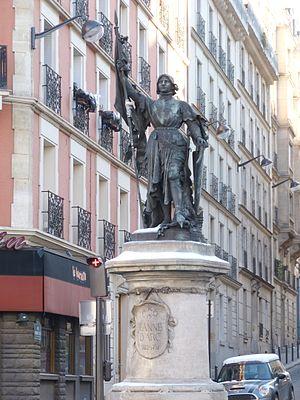
Jeanne d'Arc en armure (1887), statue par Émile-François Chatrousse (1829-1896), installée en 1891 à l'extrémité de la rue Jeanne d'Arc aboutissant au boulevard Saint-Marcel, Paris (13e arrond.)
Émile-François Chatrousse, né le 6 mars 1829 à Paris où il meurt le 14 décembre 1896, est un sculpteur français.